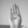
ASL letter: B